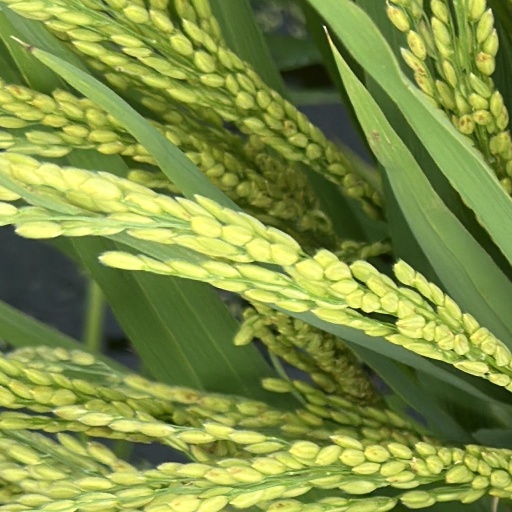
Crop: rice